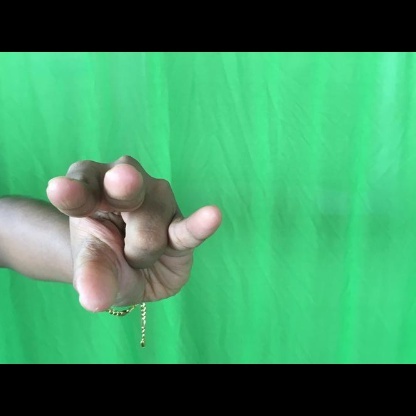
Mudra: Kangulam